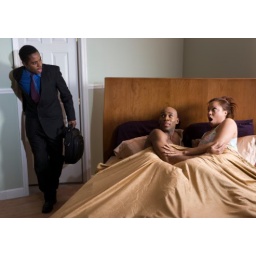
Businessman walking into bedroom and finding couple in bed